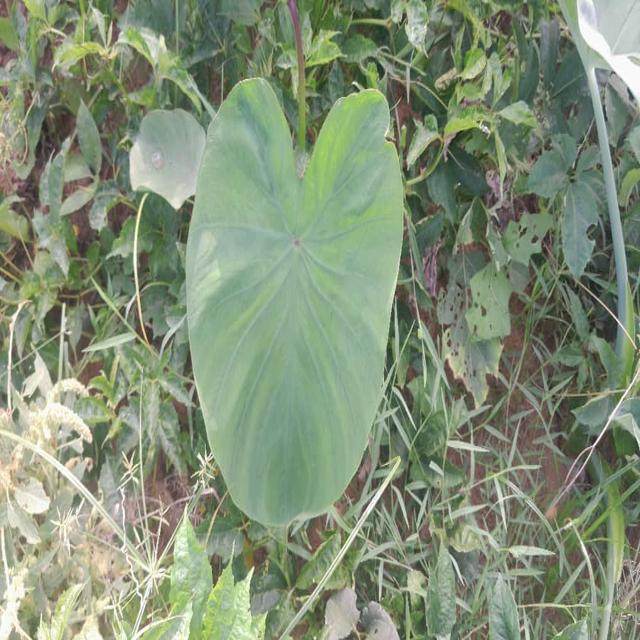
Label: Healthy